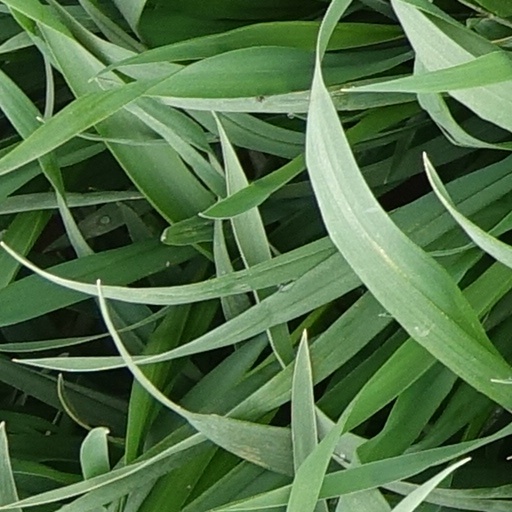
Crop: wheat